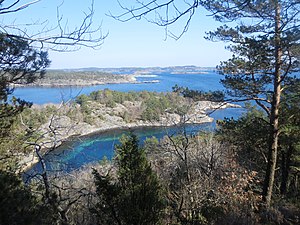
Kvåsefjorden
Kvarnesfjorden og  Kvåsefjorden i baggrunden set fra vest
Kvåsefjorden er en 8 km lang fjord som danner den ydre fylkesgrænse mellem de tidligere Aust-Agder og Vest-Agder fylker, nu samlet i Agder i det sydlige Norge. Den danner også dele av grænsen mellem kommunerne Lillesand og Kristiansand. Fjorden har indløb fra Skagerrak ved Meholmen og går hovedsagelig mod nord ind i landet.